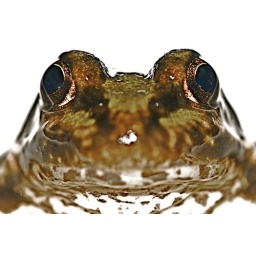
The frog in the green house 4